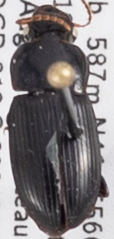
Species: Harpalus somnulentus
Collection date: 2021-08-10
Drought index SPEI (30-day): -2.09
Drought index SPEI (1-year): -2.09
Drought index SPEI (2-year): -1.546